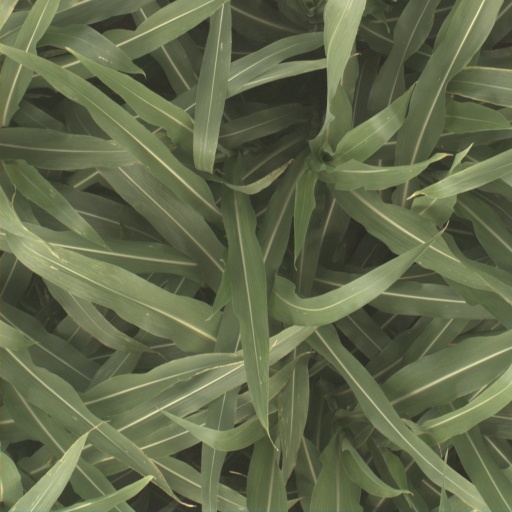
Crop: sorghum